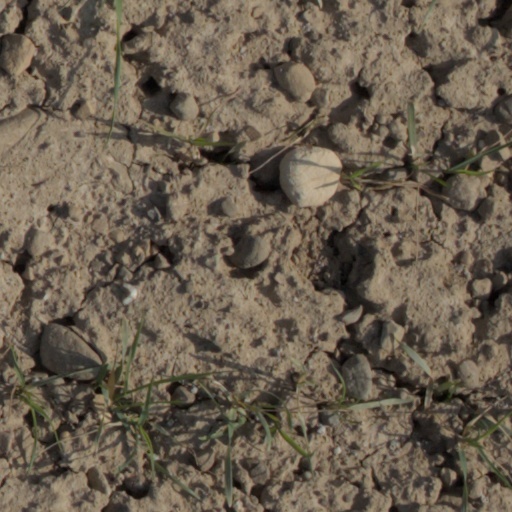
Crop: wheat